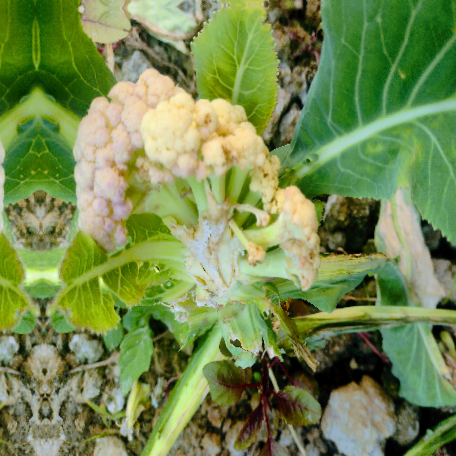
Label: Bacterial spot rot